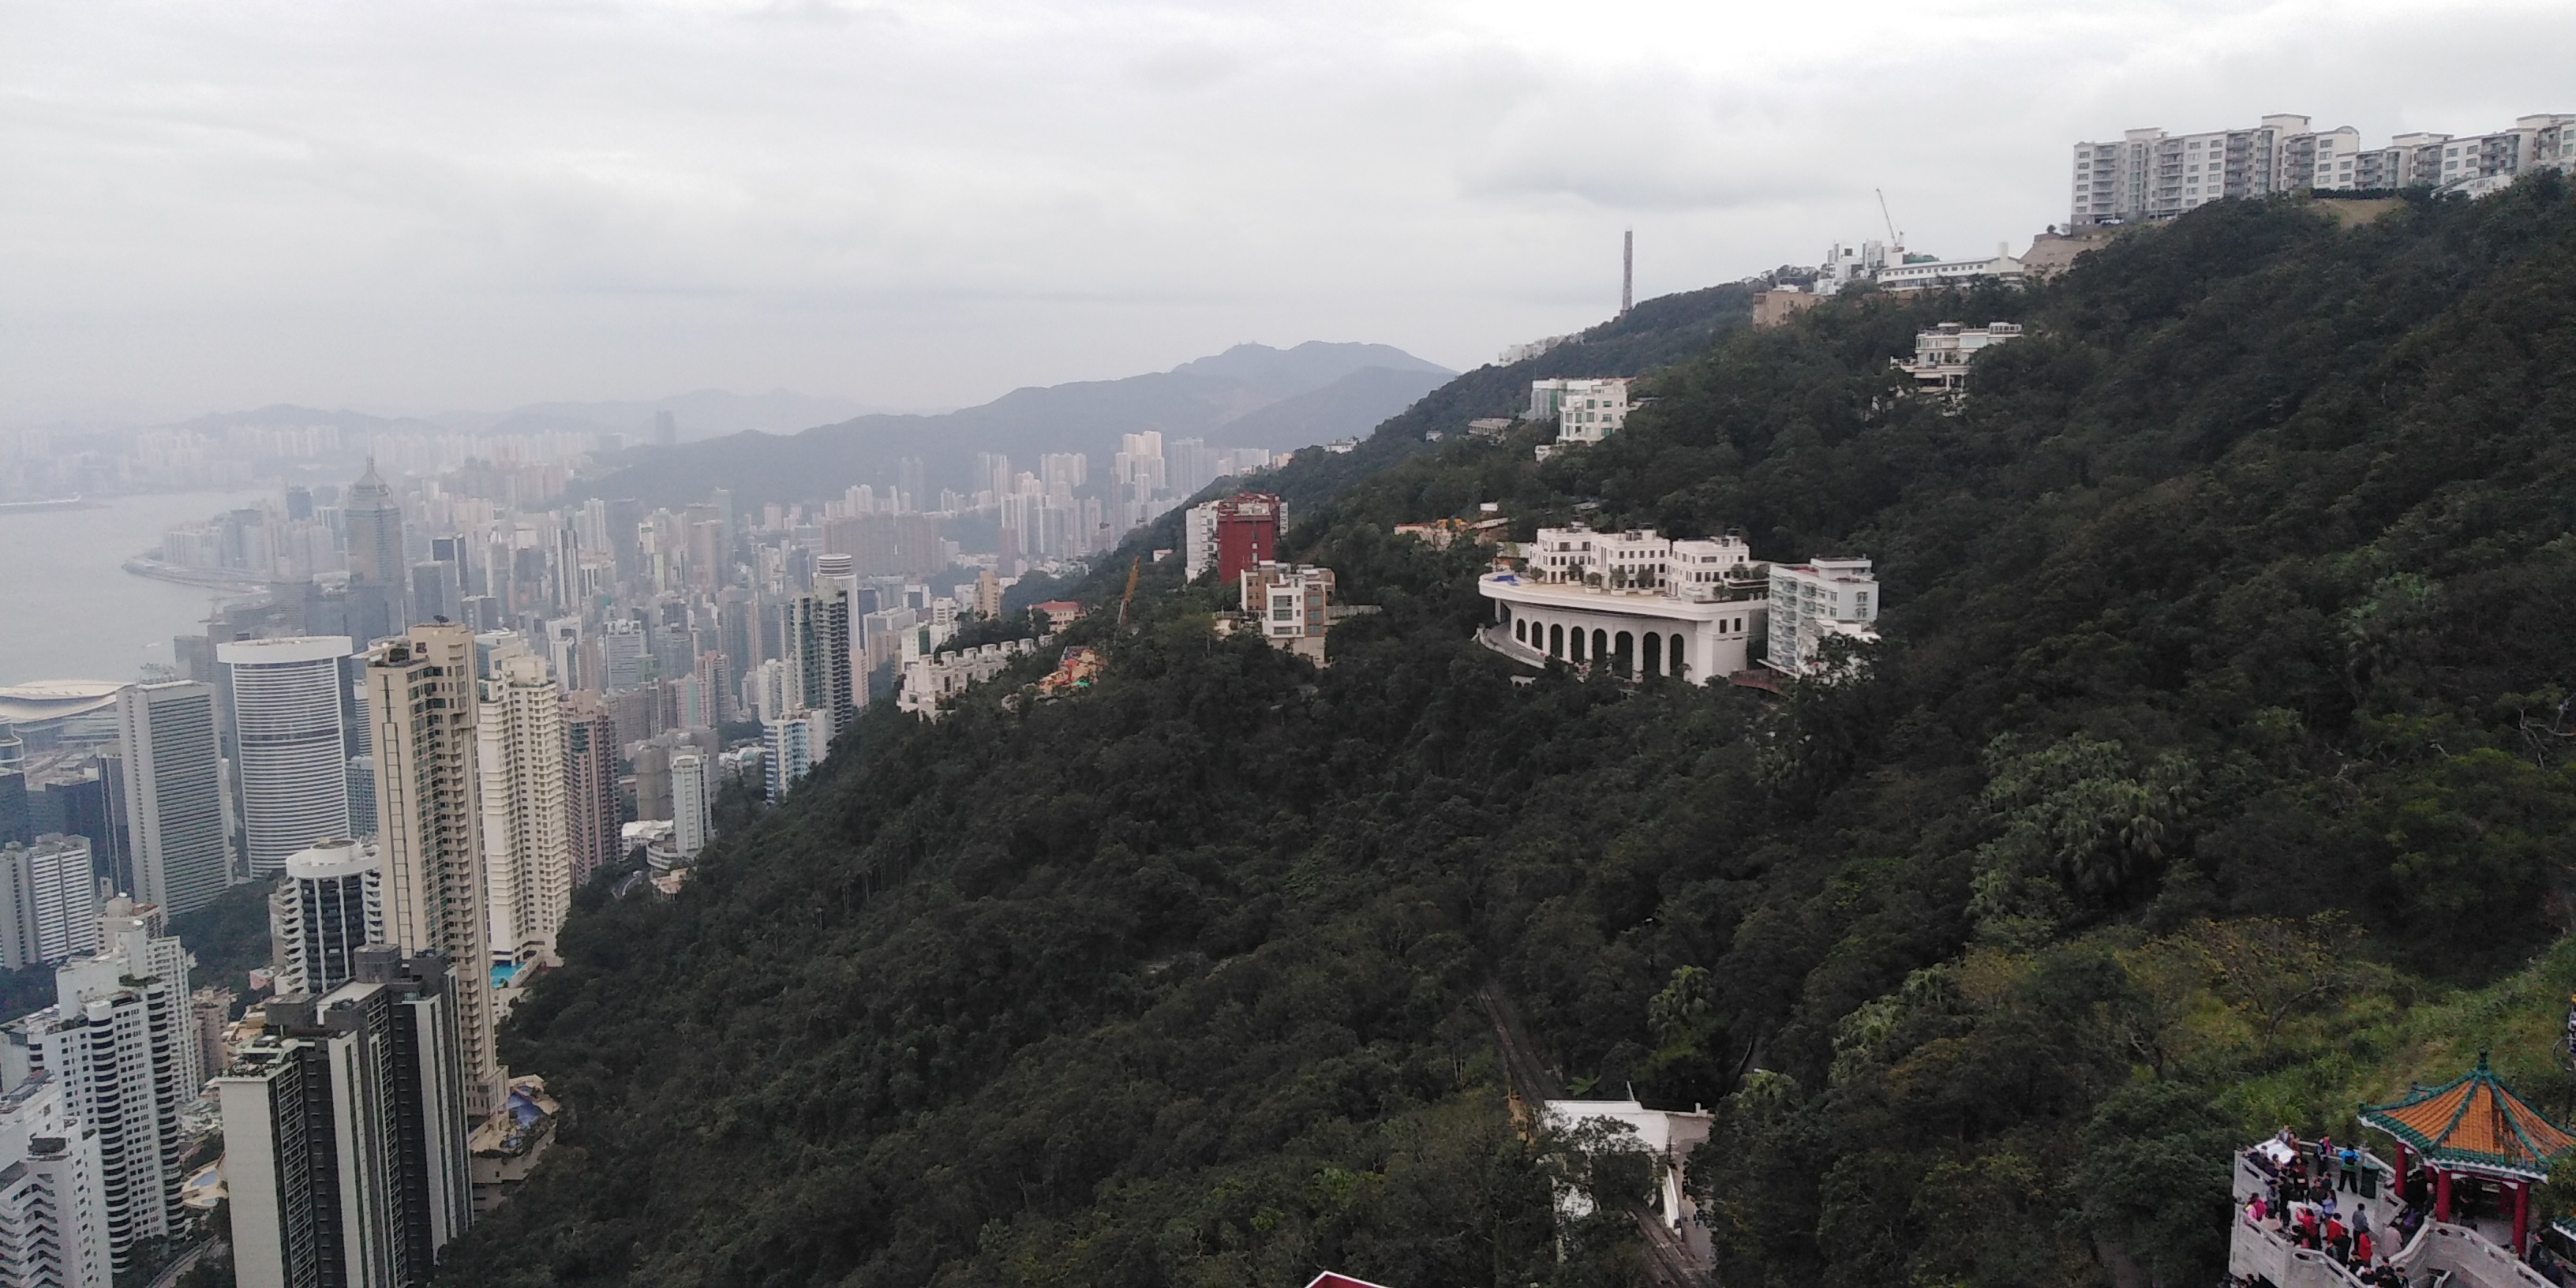
the peak, hongkong, skyline, mountain, cloud, sky, building, tree, mountainous landforms, mountain range, residential area, landscape, hill, city, urban design, travel, hill station, horizon, house, slope, cityscape, suburb, wilderness, roof, tower block, tourism, skyscraper, bird's eye view, vacation, road, village, aerial photography, mountain village, apartment, mixed use